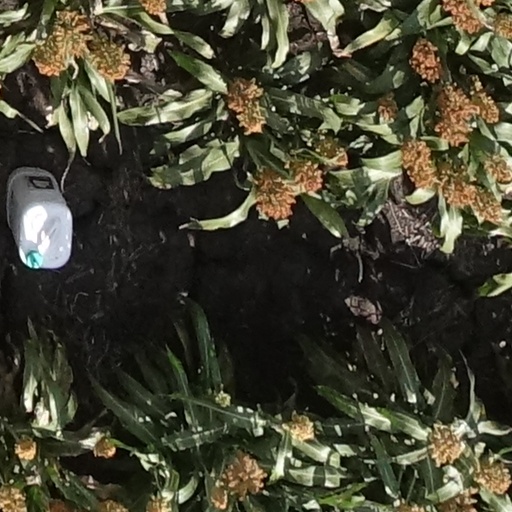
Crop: sorghum